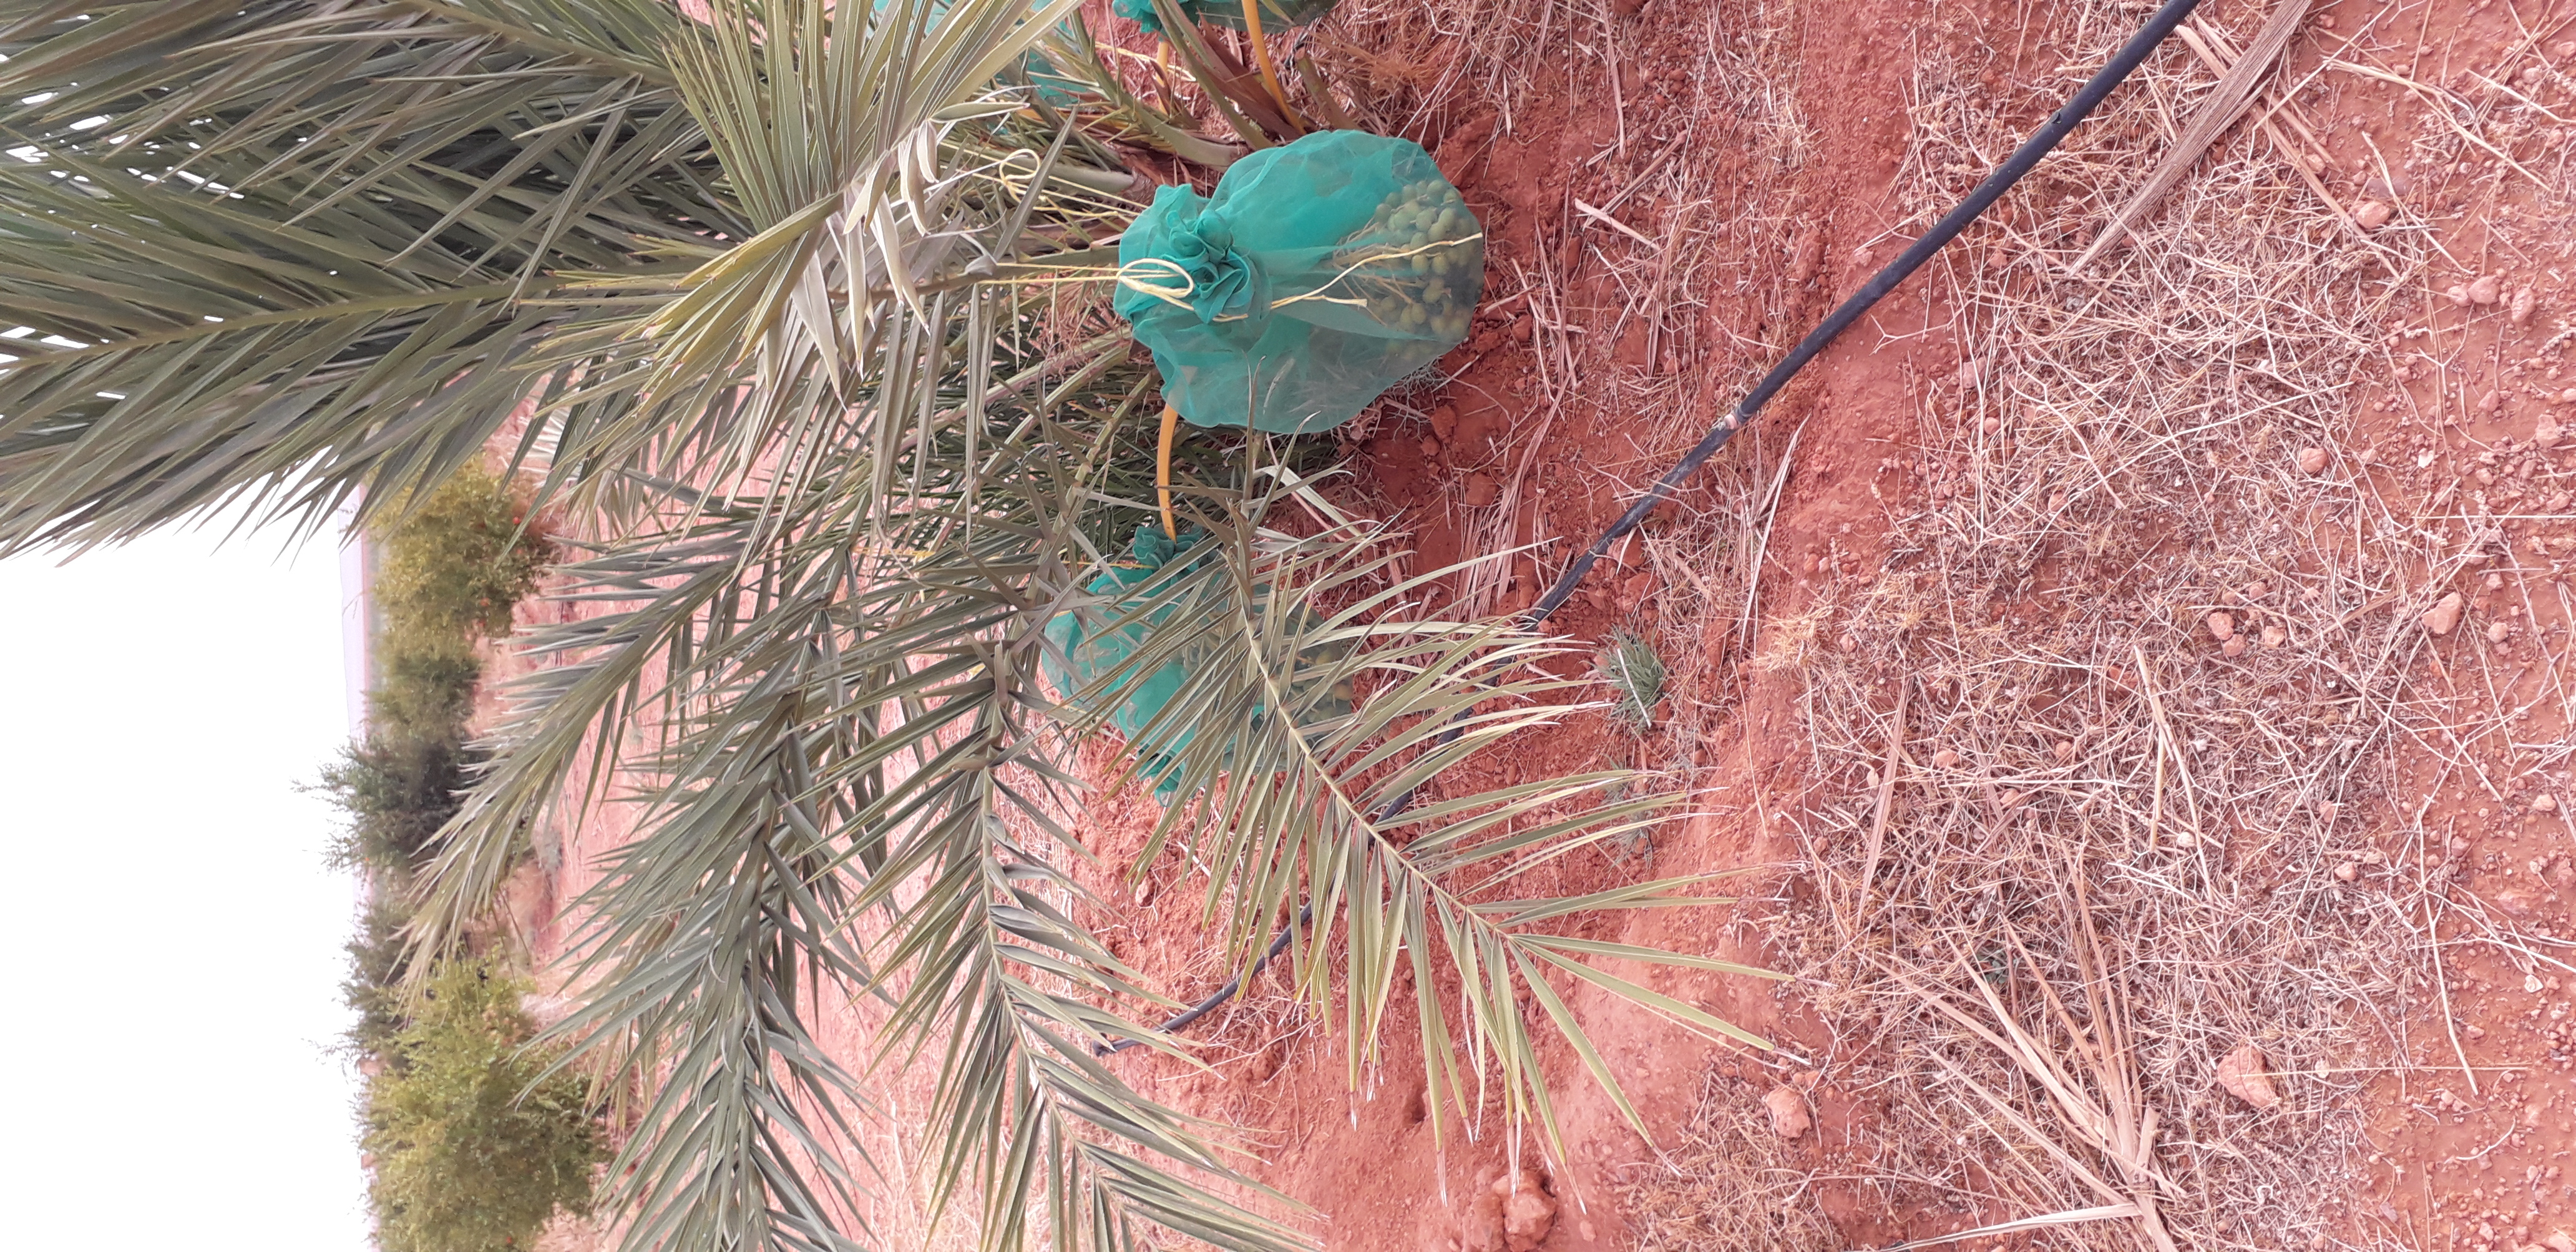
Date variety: kholt